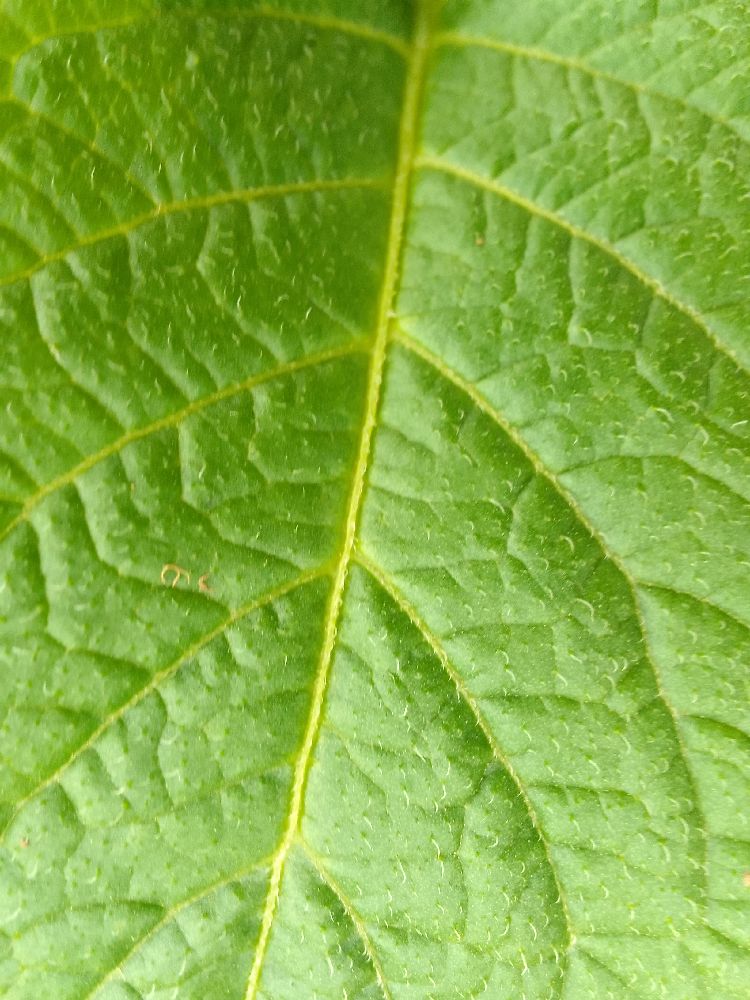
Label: Healthy